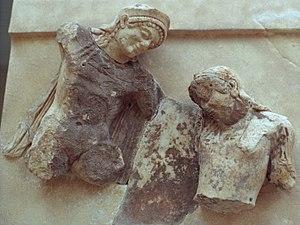
Le Musée archéologique de Delphes est un des principaux musées de Grèce, et un des plus visités. Il dépend du ministère grec de la culture. Fondé en 1903, réaménagé à plusieurs reprises, il abrite les découvertes faites sur le sanctuaire panhellénique de Delphes datant de la Préhistoire à l'antiquité tardive.